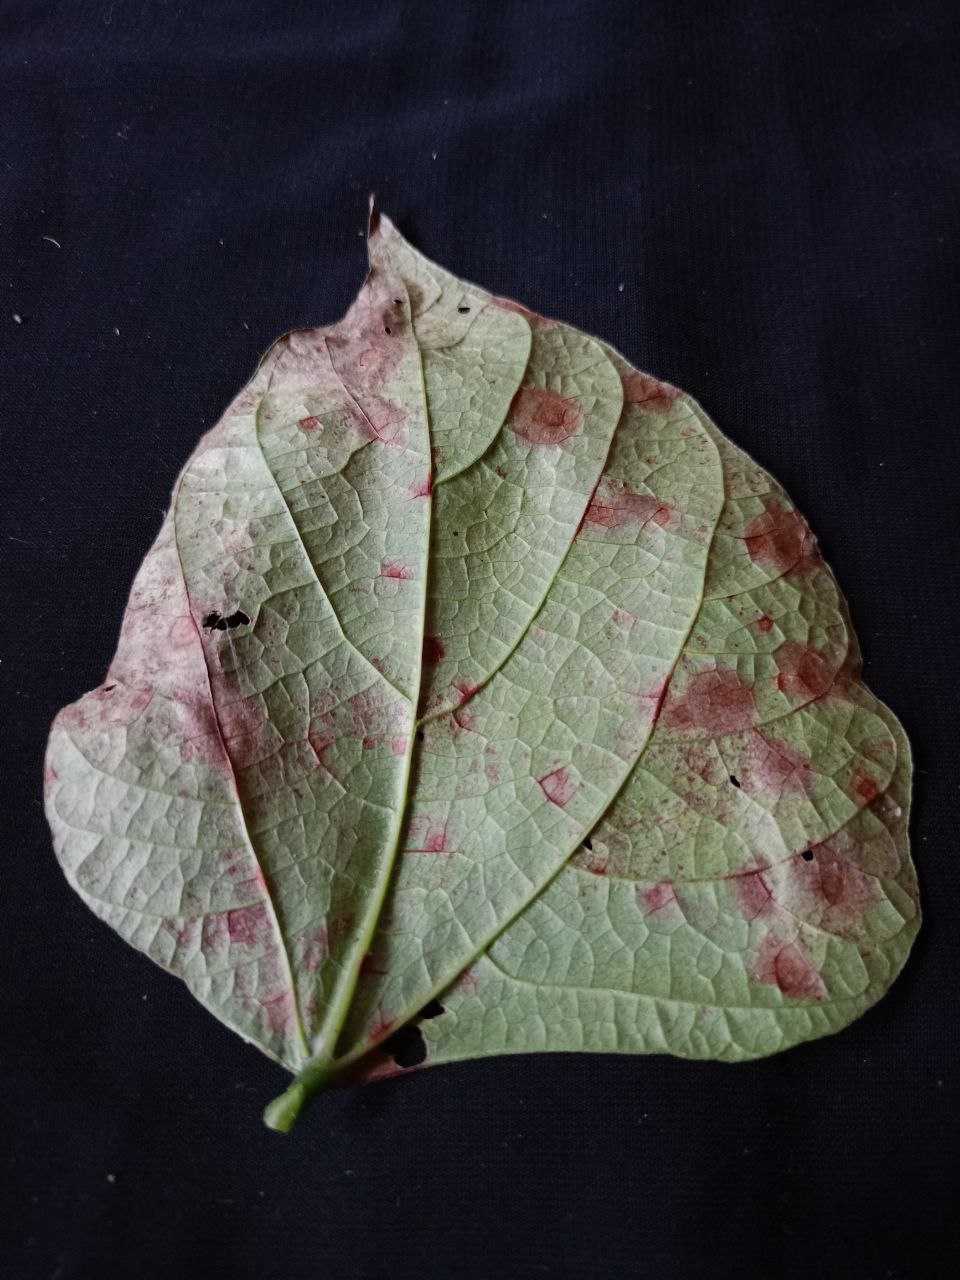
Crop: bean
Leaf condition: Blight